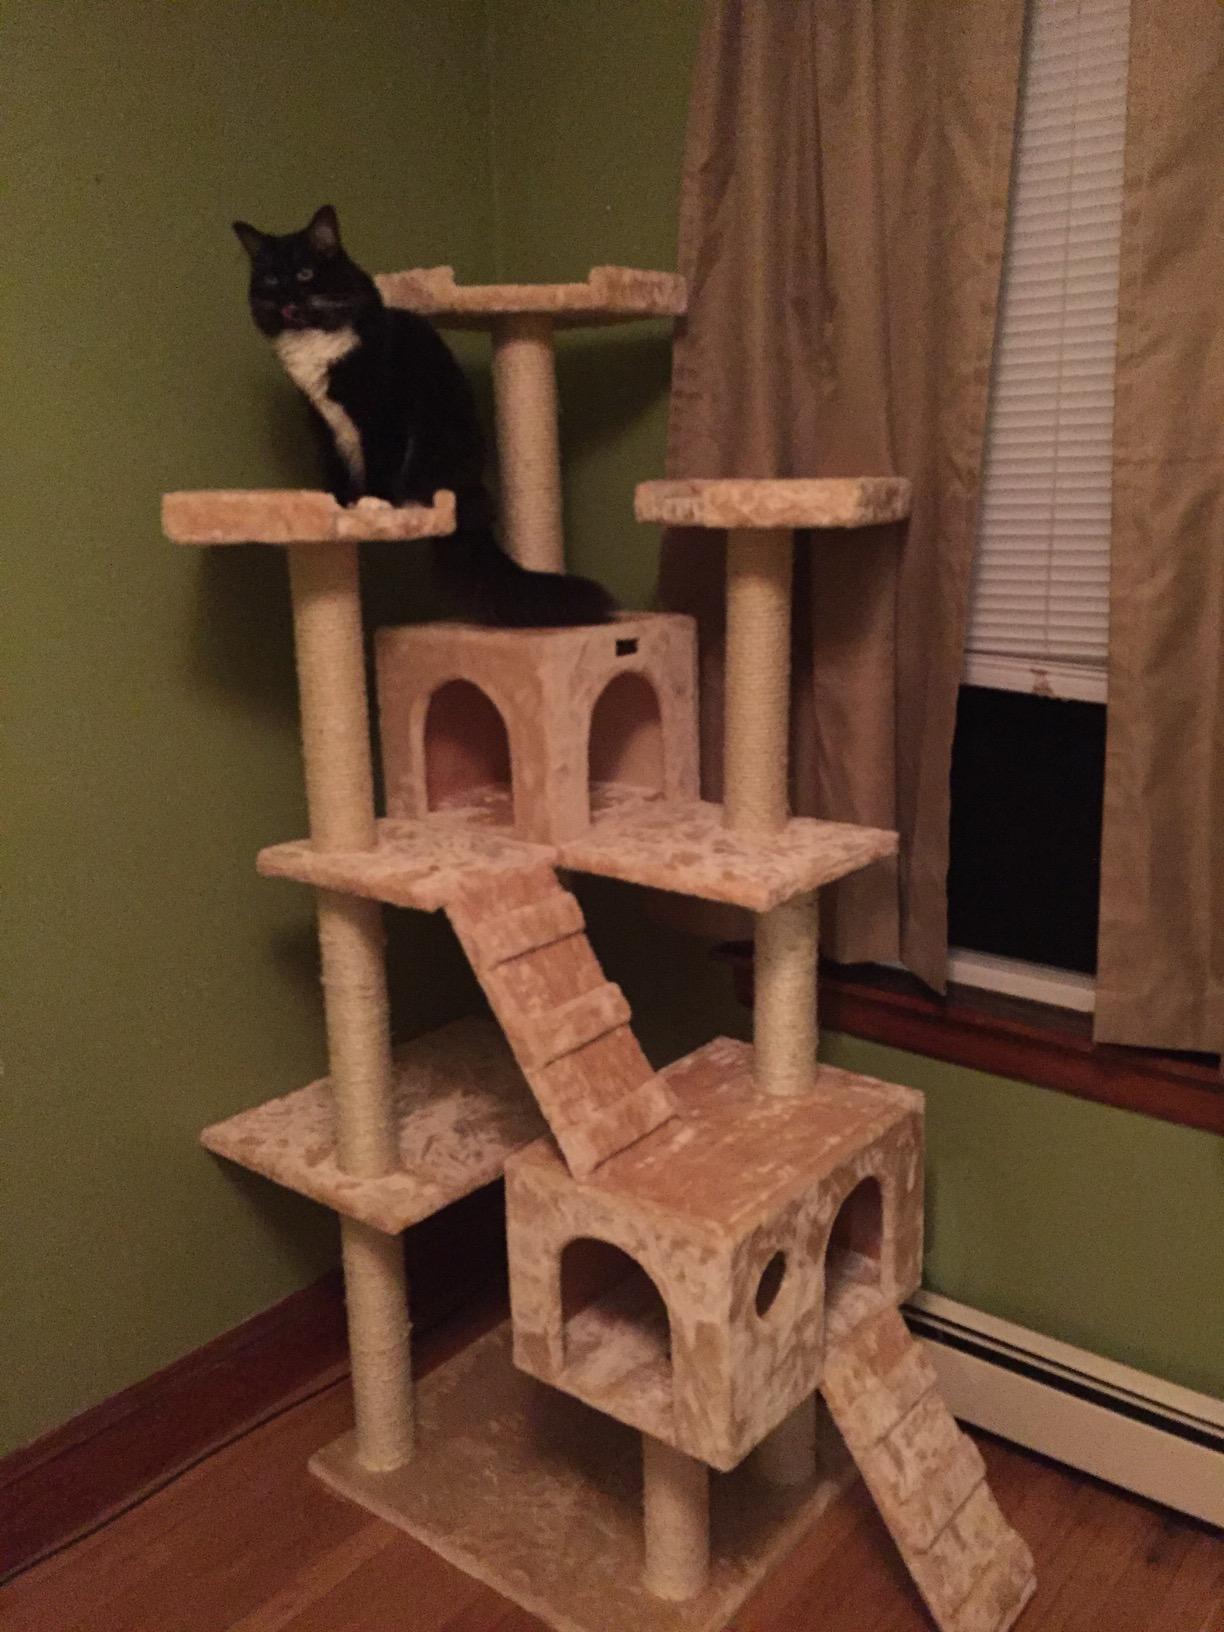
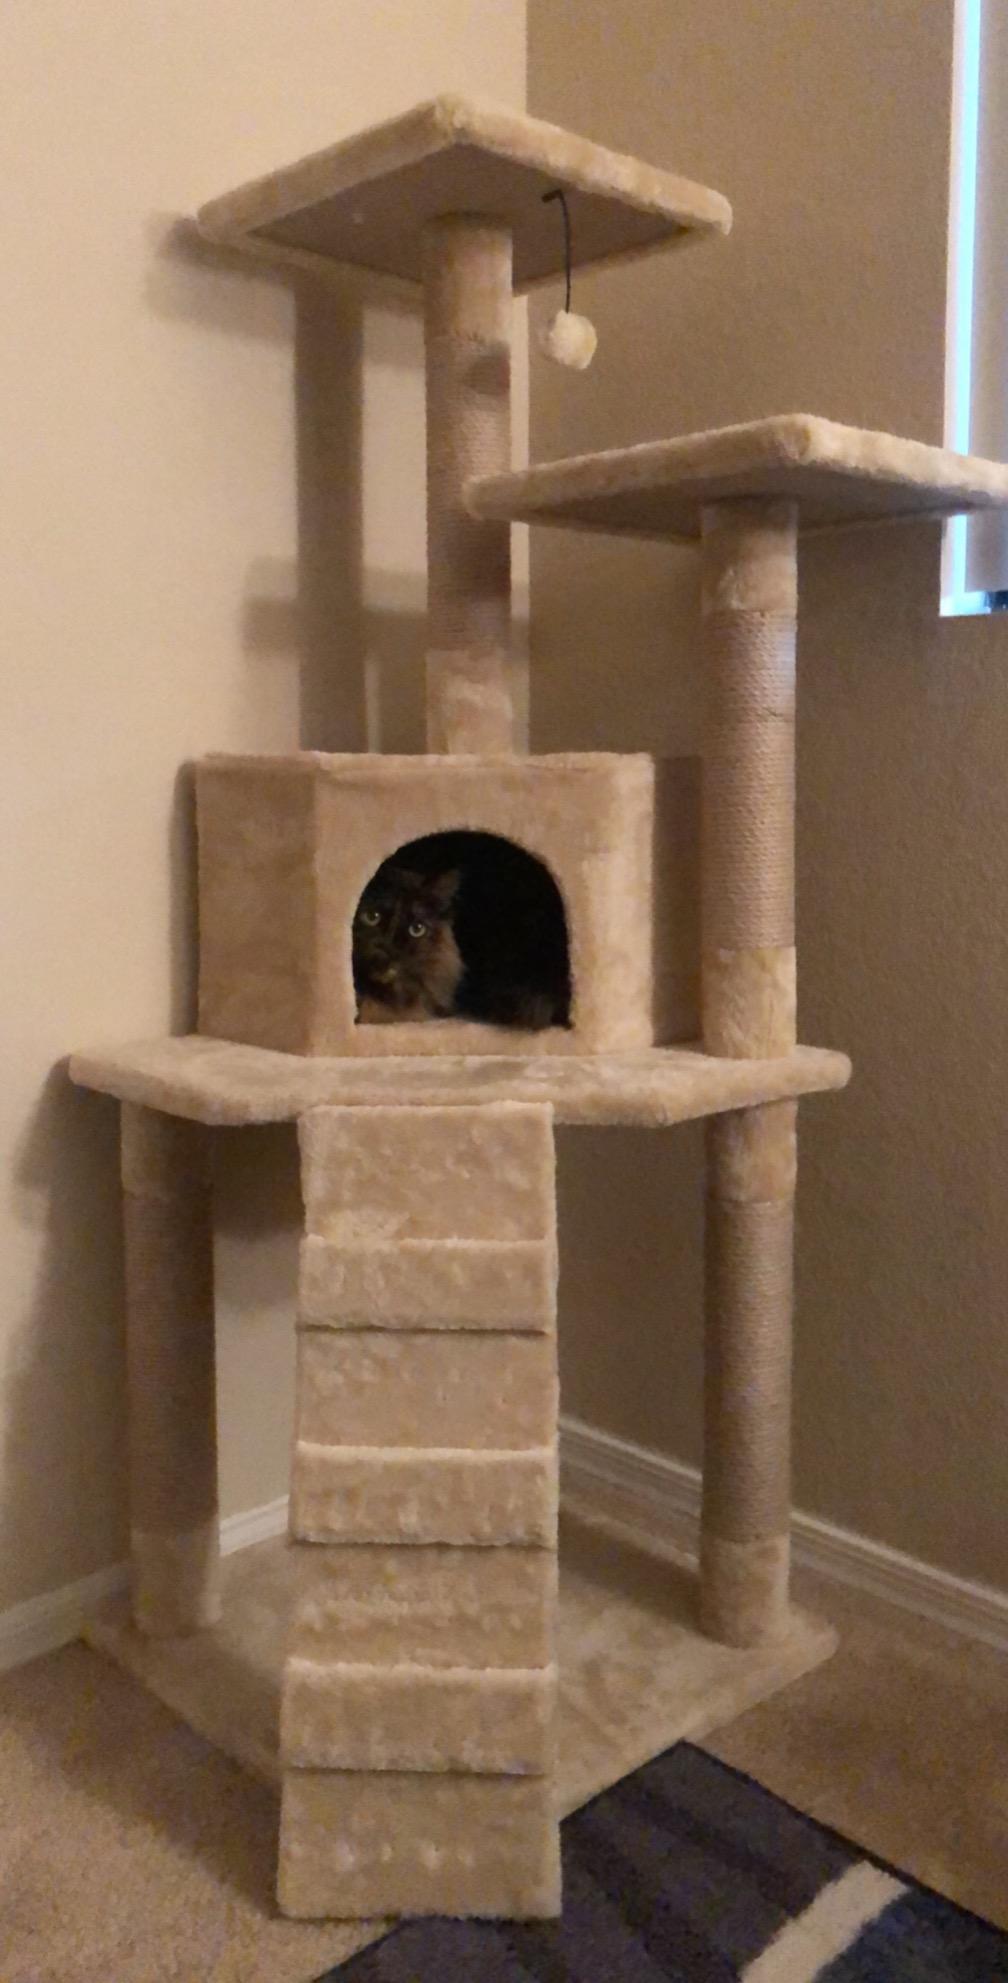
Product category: items_cat tree
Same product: no